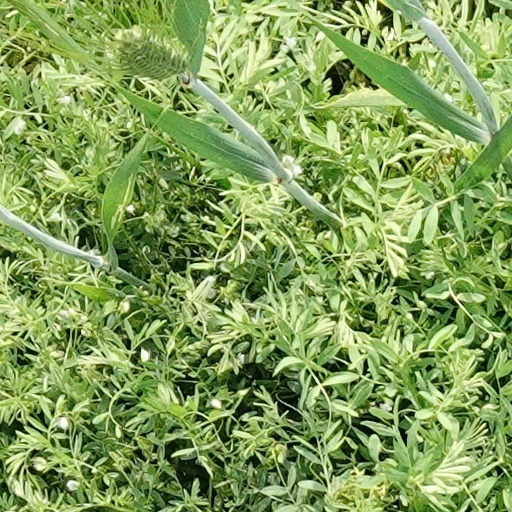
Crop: wheat